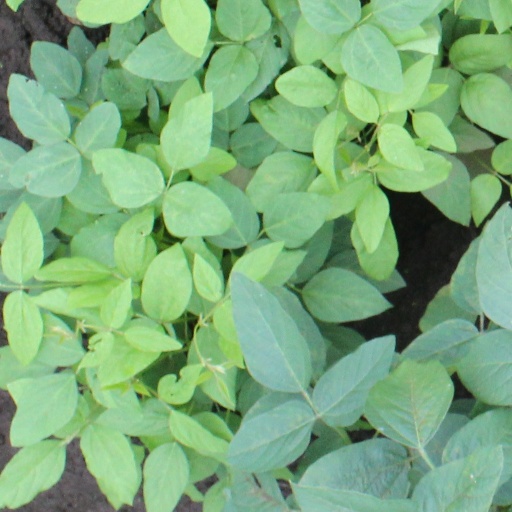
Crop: soybean